Royal Gallery of Illustration

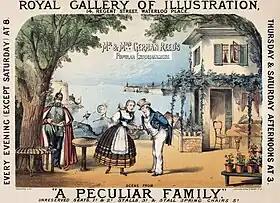
Poster for "A Peculiar Family" (1865) by William Brough

In the 1850s and 1860s theatres were regarded by a substantial part of society as not respectable. The historian Andrew Crowther writes, "Many who would gladly attend a concert, a lecture or an exhibition at a gallery would not think of setting foot in a theatre". The Reeds did not to refer to the Gallery of Illustration as a theatre, and they called their productions "illustrations" or "entertainments", acts were "parts", and roles were "assumptions", avoiding conventional theatrical terms. Stedman comments that the accompaniment of piano, harmonium, and at times a harp "also emphasized the presumably untheatrical nature of the entertainment". The author F. Anstey recalled that in his Victorian childhood there was no question of being taken to a theatre,